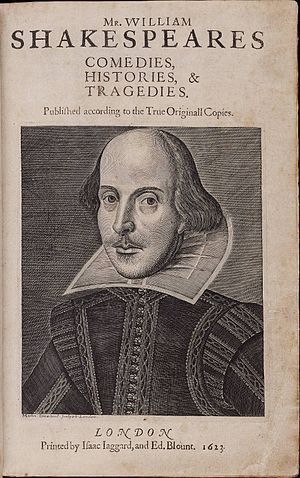
Folio
Titelbladet af Shakespeares First Folio, 1623
Folio er et papir- og bogformat og et ark, der er foldet én gang. Størrelsen for folio er upræsis, for papirfabrikanterne laver ikke ark i samme størrelse. Ved bestemmelse af om en bog, der ikke bærer arksignatur, er i folio, er det væsentligt at se efter vandmærkets plads og linjernes retning i papiret.